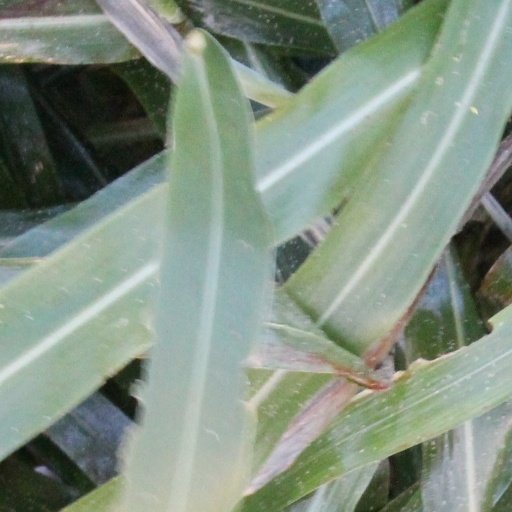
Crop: sorghum